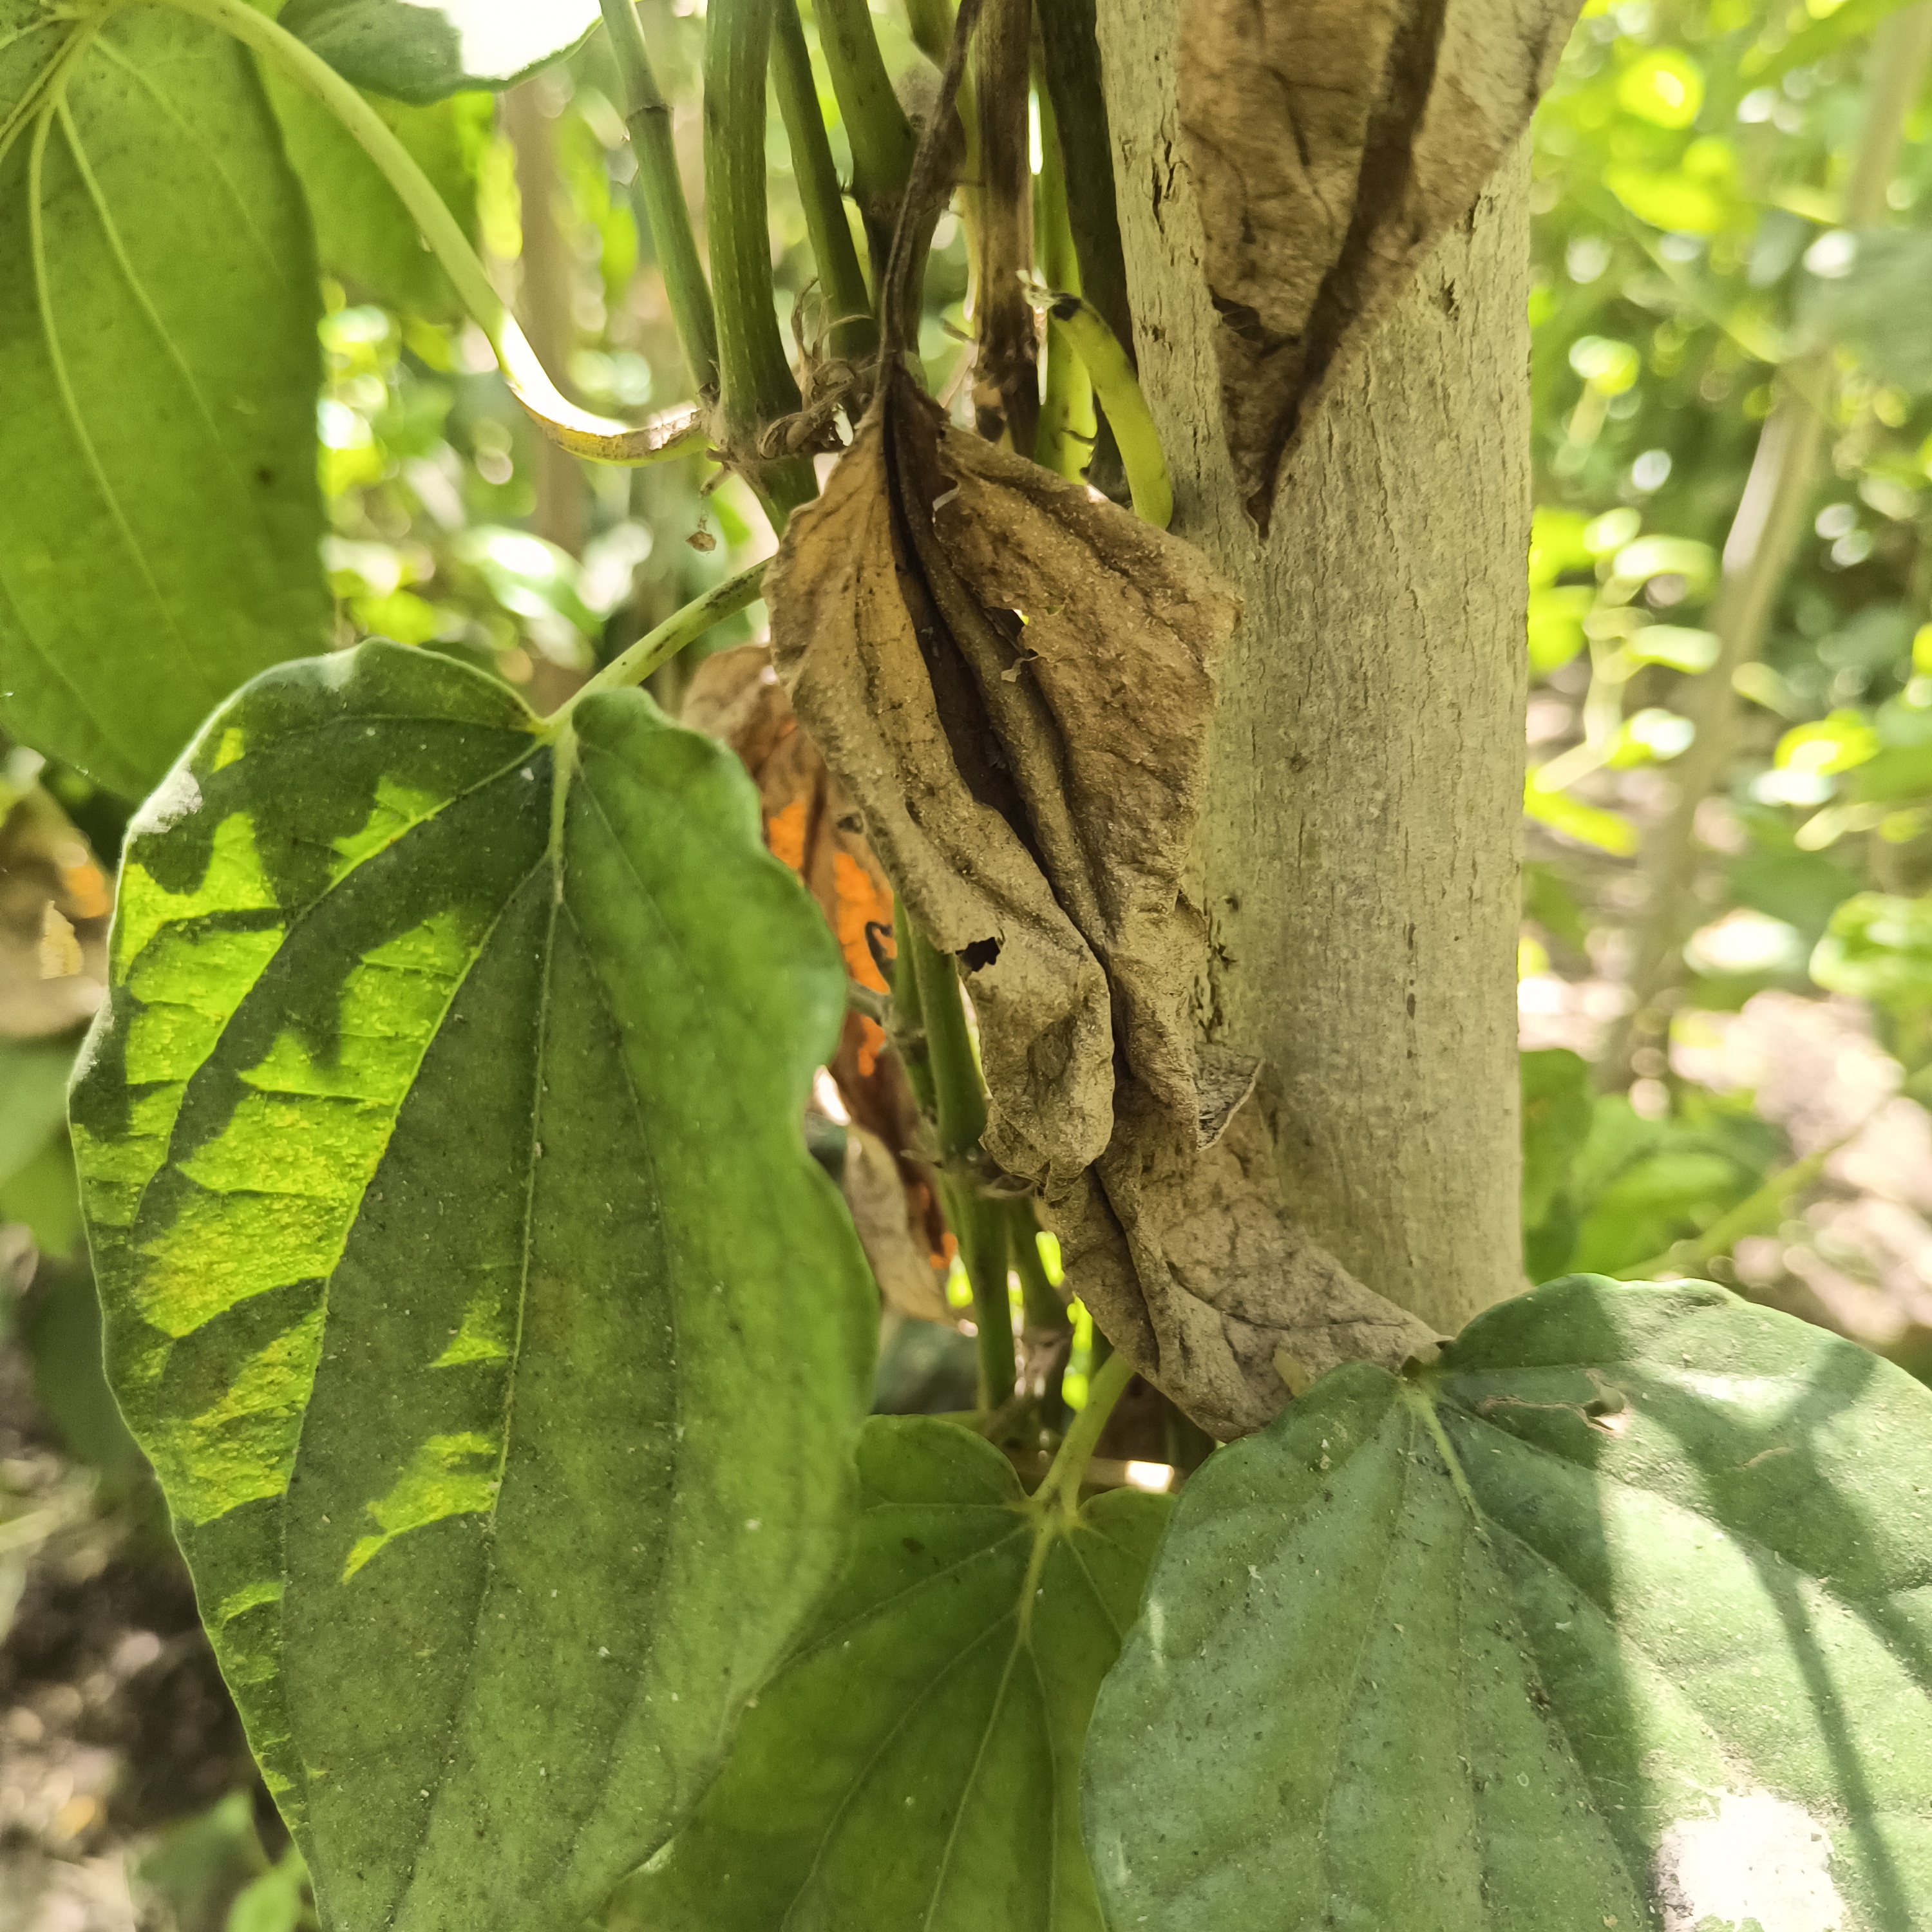
Label: Dried